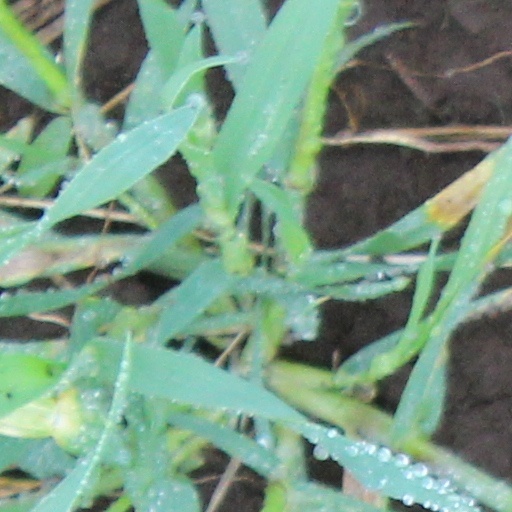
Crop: wheat